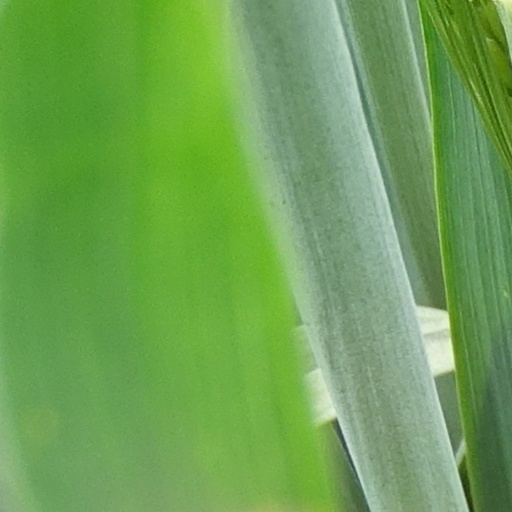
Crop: wheat